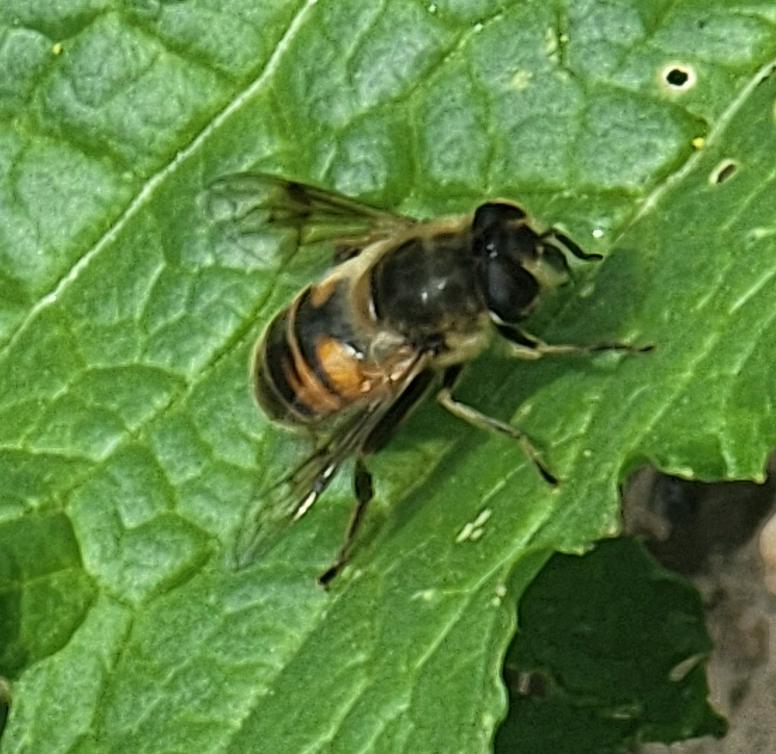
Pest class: predators